Madonna and contemporary arts

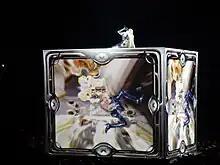
Madonna performing "Bedtime Story" on her 2023–24 The Celebration Tour. Briefly the most expensive music video in history, it shows references of numerous surrealists.

Madonna has been reported to use shock art/value, and supports artists whom push the "barriers of social norms". Around 2012, during her stance on the arrest of Pussy Riot in Russia, she stated "art should be political", and in her understanding, "art, historically speaking, always reflects what's going on socially". The title of her album "Rebel Heart" (2015) explores her belief that contemporary music artists are not encouraged or inspired to be "rebellious": take risks or speak-up.